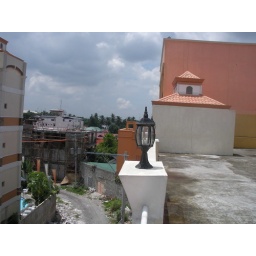
The roof of my hotel. Across the street is a building under construction.